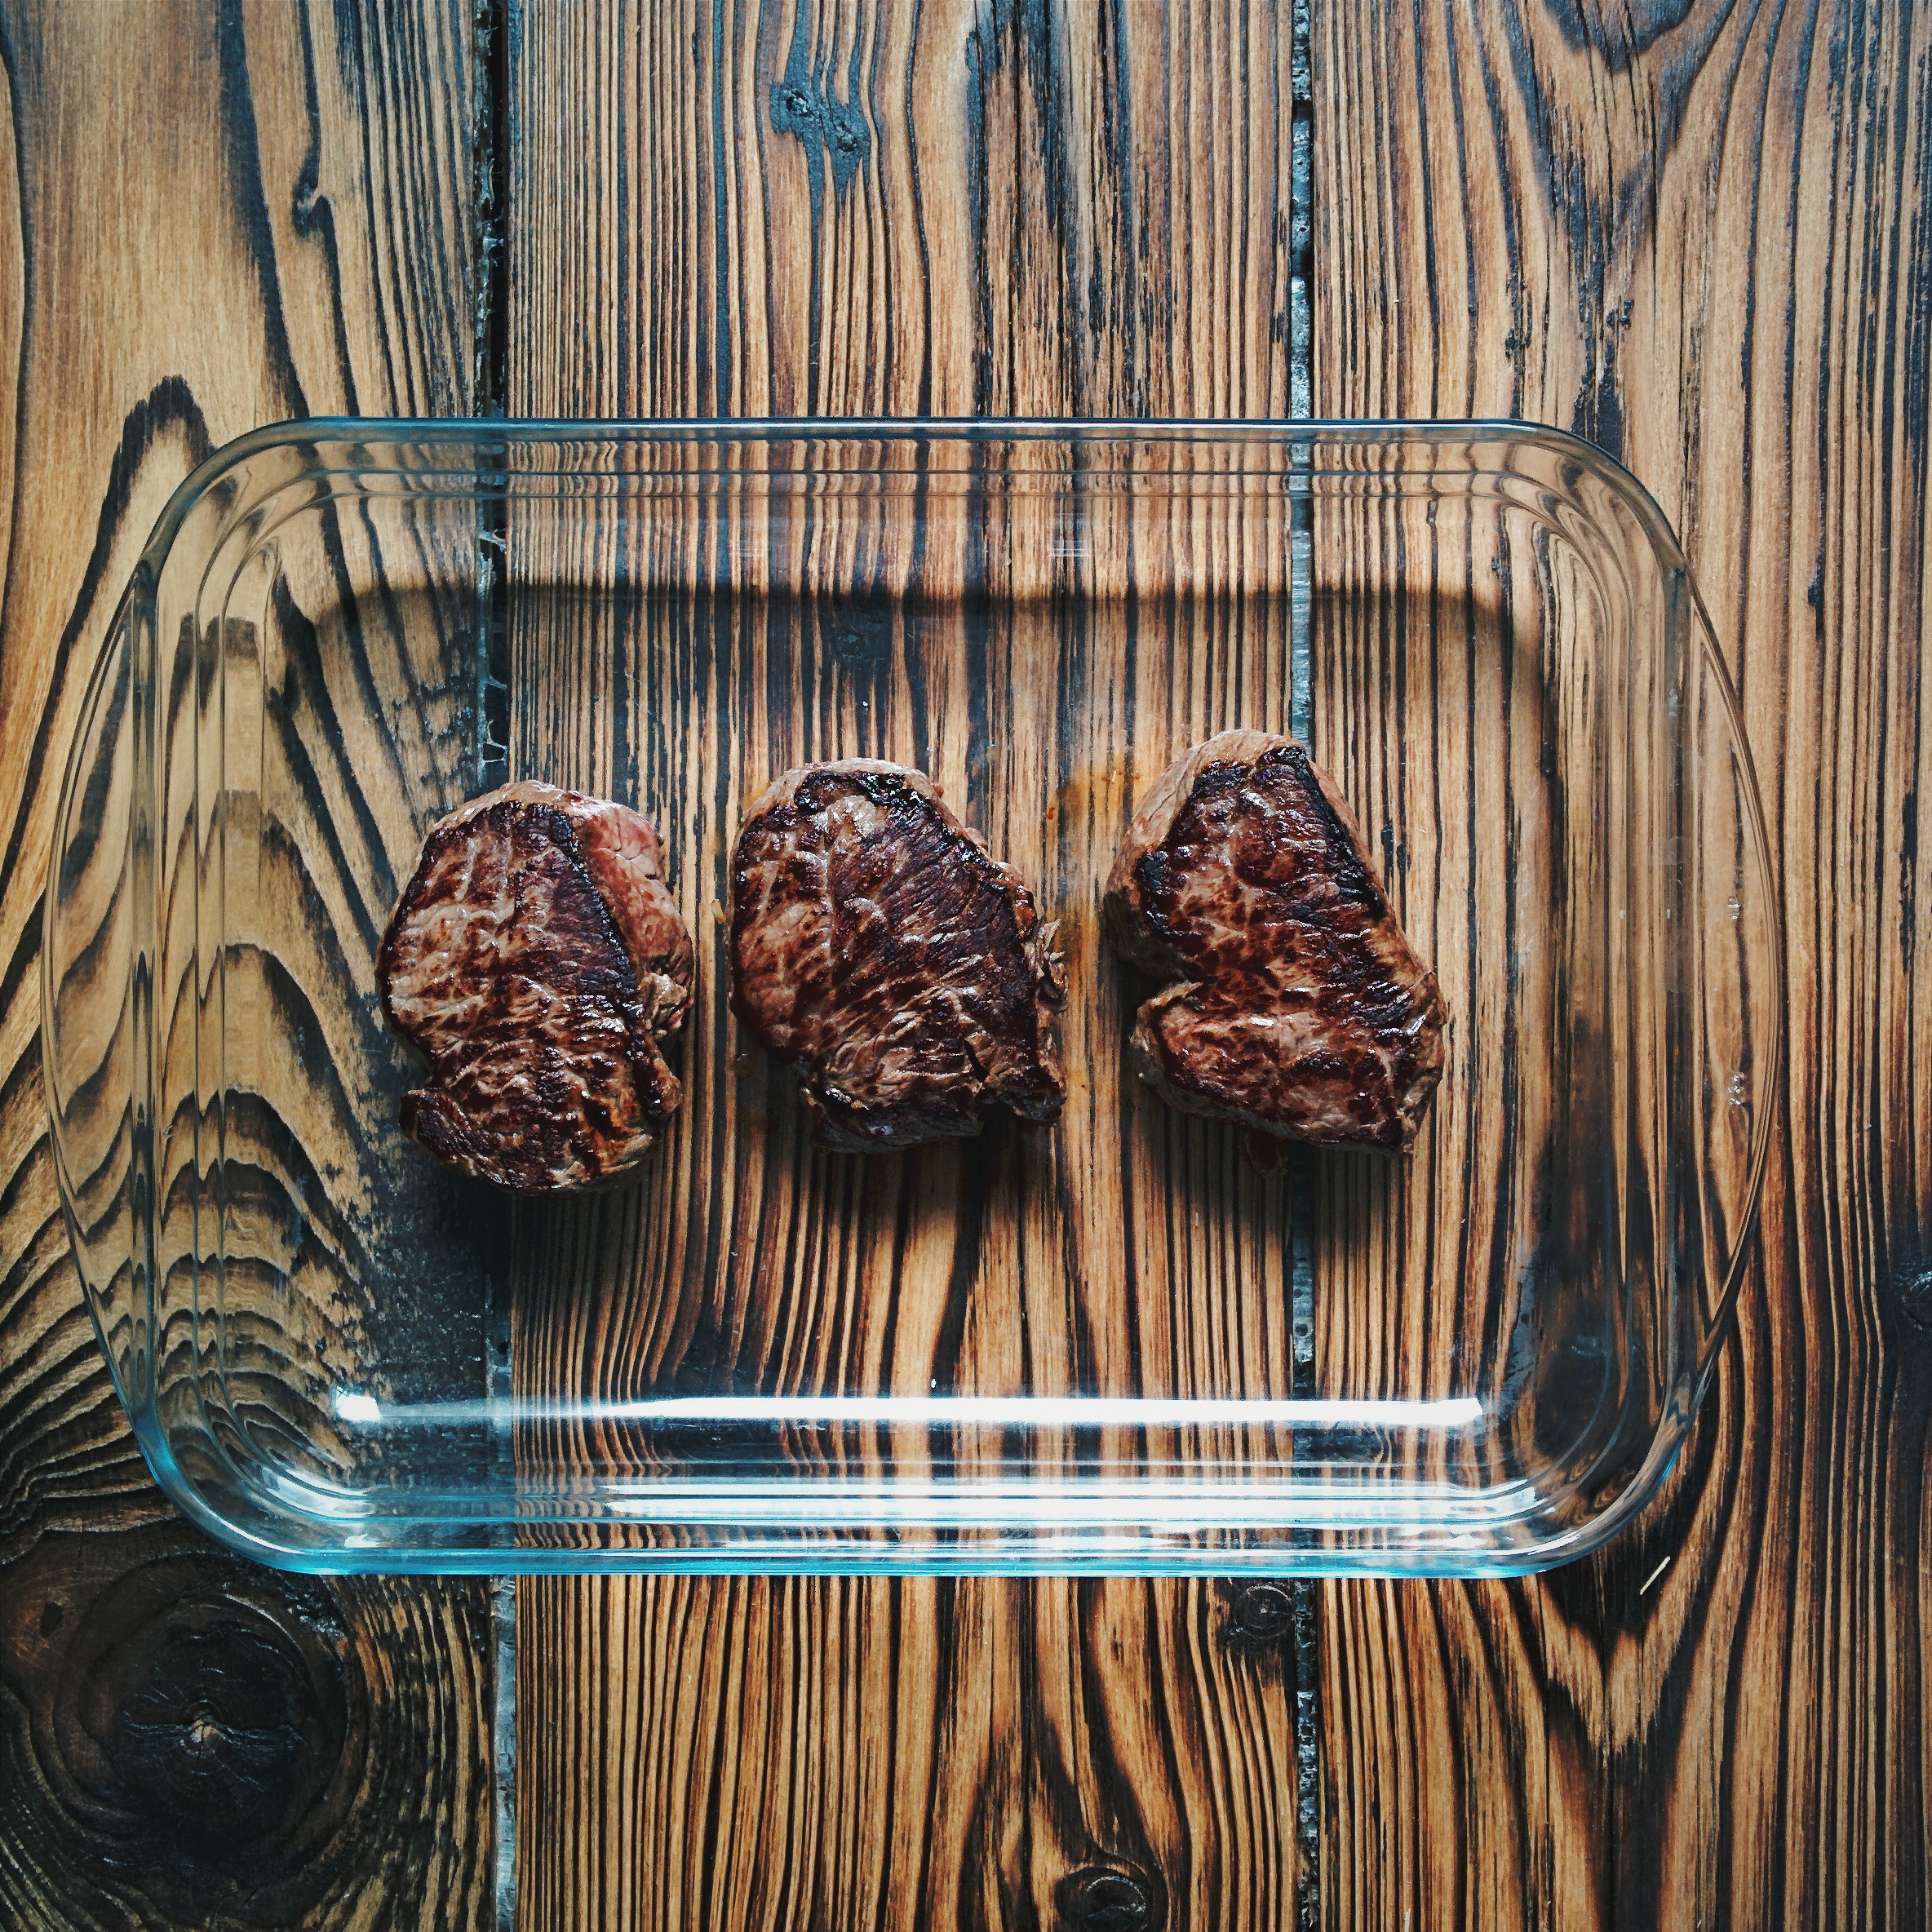
copper, metal